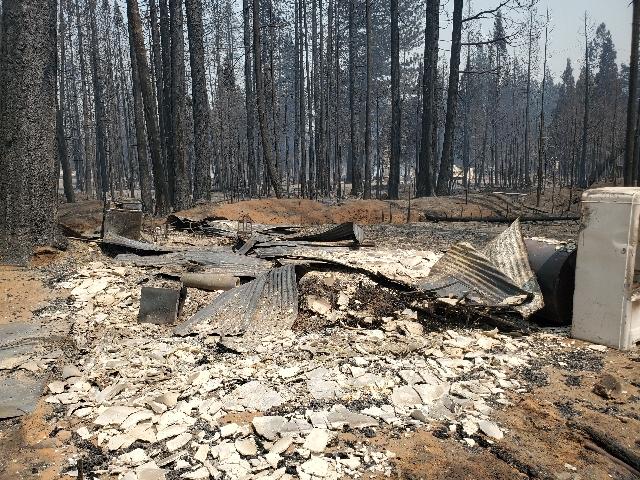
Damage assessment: destroyed